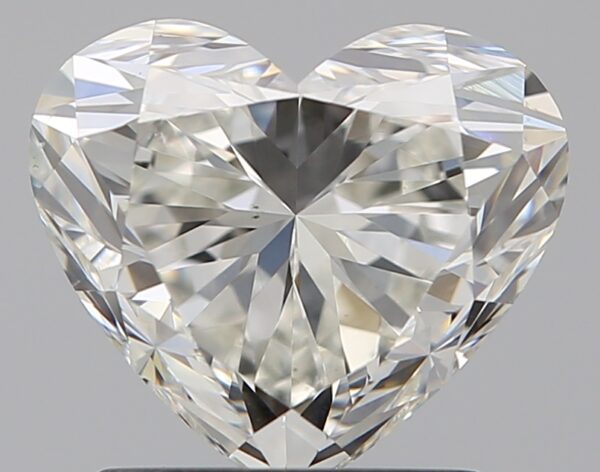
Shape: heart
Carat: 1.52
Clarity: VS1
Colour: I
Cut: EX
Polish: EX
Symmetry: EX
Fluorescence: N
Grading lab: GIA
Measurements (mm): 6.86 x 7.82 x 4.66